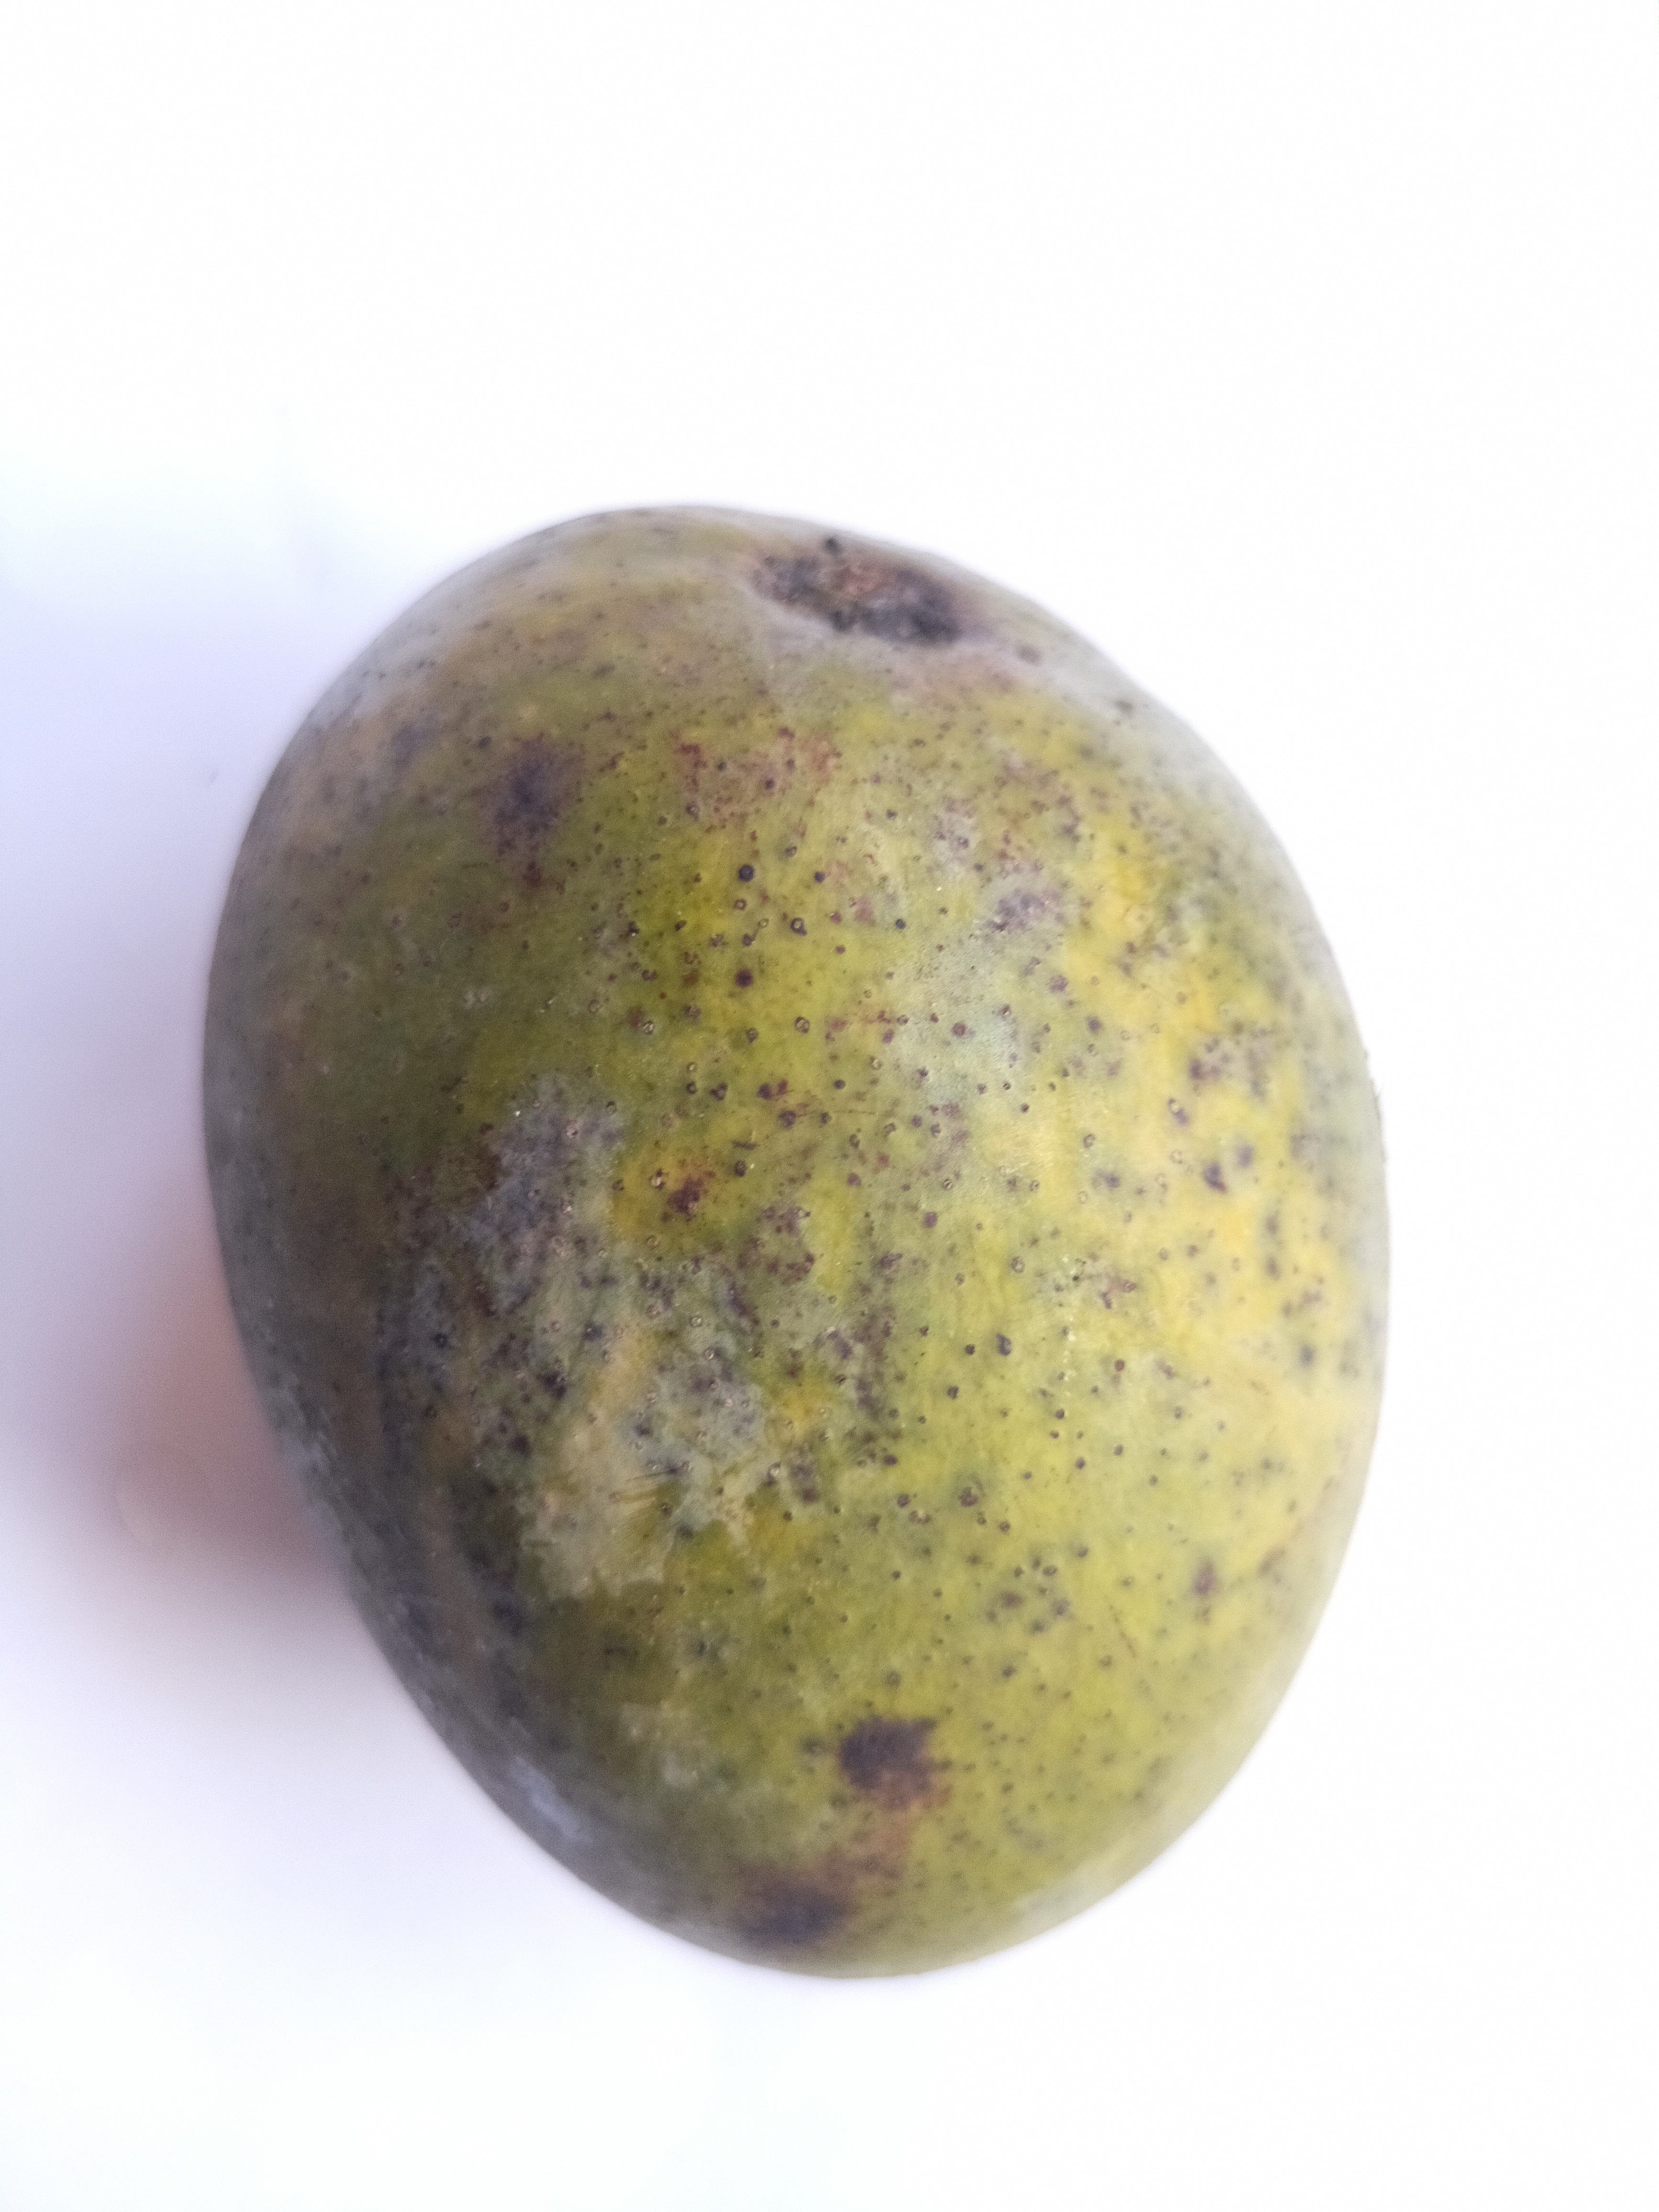
Mango variety: Khrishapat